SK Brann

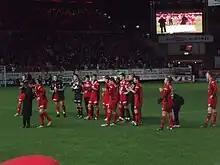
SK Brann celebrates their second-place finish in 2006 after a victory over HamKam

In their impatient but unfruitful struggle to reclaim the glory of the 1960s, Brann over the years gained a reputation for inept leadership, unfounded enthusiasm or optimism and almost continuous internal unrest, deservedly or not. After former Brann player Mons Ivar Mjelde took over as manager in 2003, however, this image changed, as the leadership embraced continuity and down-to-earth principles. Brann were now considered one of the best-run and harmonic clubs in Norway.